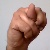
The image shows a hand gesture representing the letter 'N' in Indian Sign Language.